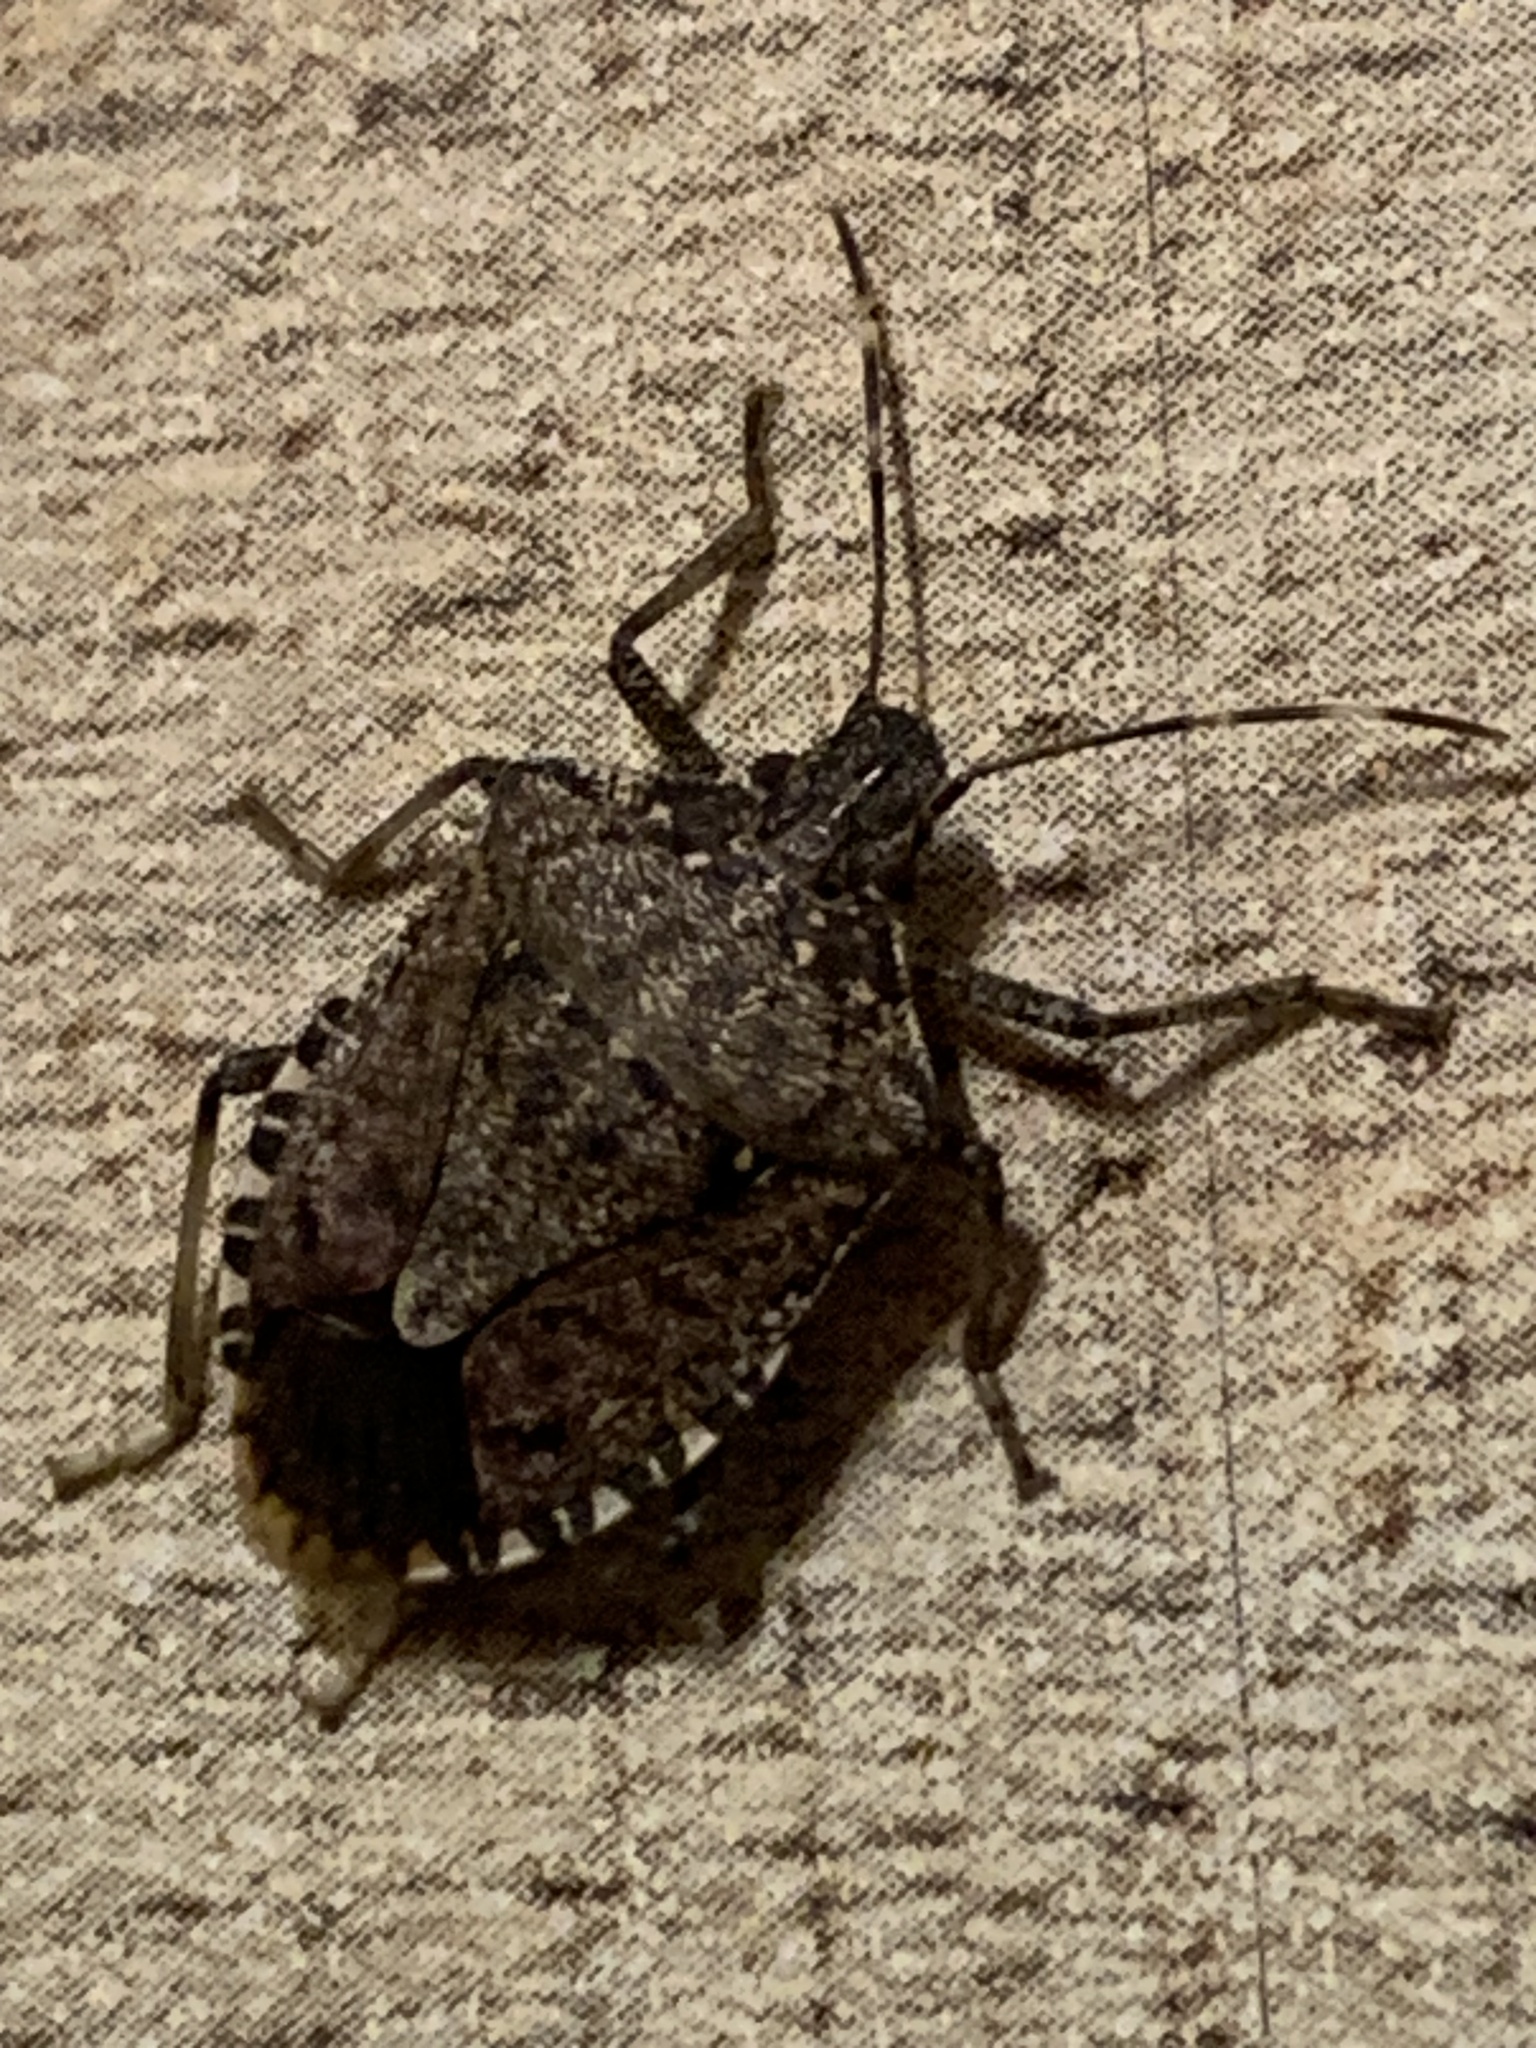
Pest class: stink_bug